Meka Whaitiri

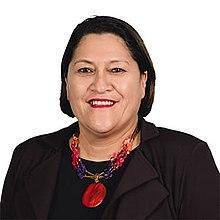

Melissa Heni Mekameka Whaitiri (born 11 January 1965) is a New Zealand politician and former member of the New Zealand House of Representatives. She was first elected to Parliament in the 2013 Ikaroa-Rāwhiti by-election for the Labour Party.